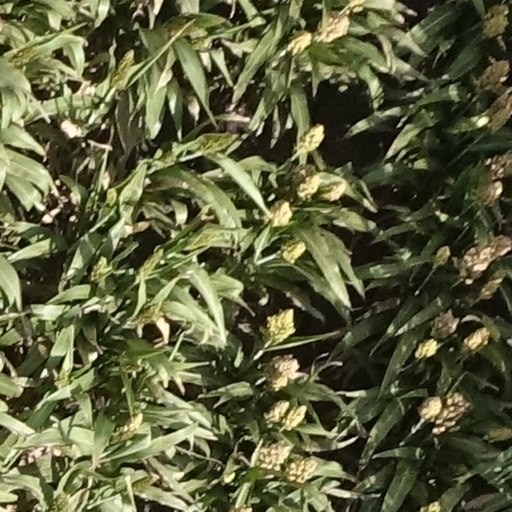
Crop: sorghum